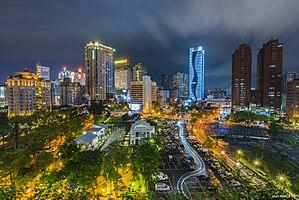
Taïwan, de manière usuelle, officiellement la république de Chine, parfois désignée en tant que république de Chine, est un État souverain de l'Asie de l'Est, dont le territoire s'étend actuellement sur l'île de Taïwan, ainsi que d'autres îles avoisinantes, celles de la province du Fujian et les îles Pescadores.